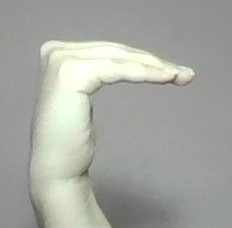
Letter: haa